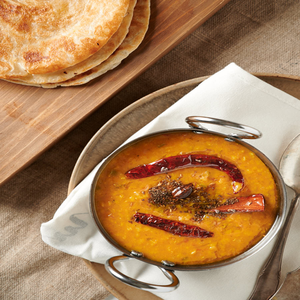
Dish: dal